Motorcycle

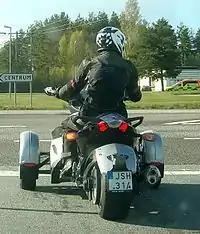
Bombardier Can-Am Spyder, showing location of rider on the trike

Two-wheeled motorcycles stay upright while rolling due to a physical property known as conservation of angular momentum in the wheels. Angular momentum points along the axle, and it "wants" to stay pointing in that direction.